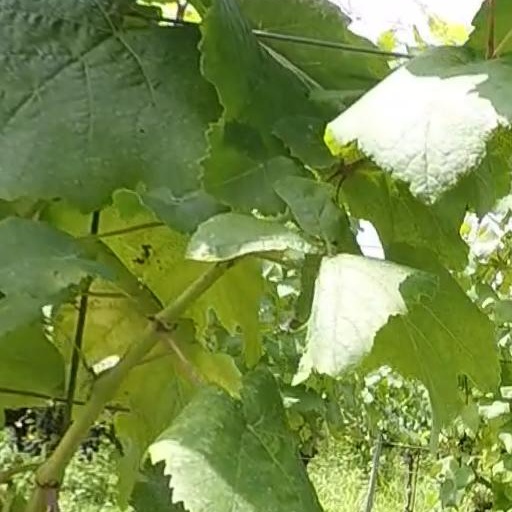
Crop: grape